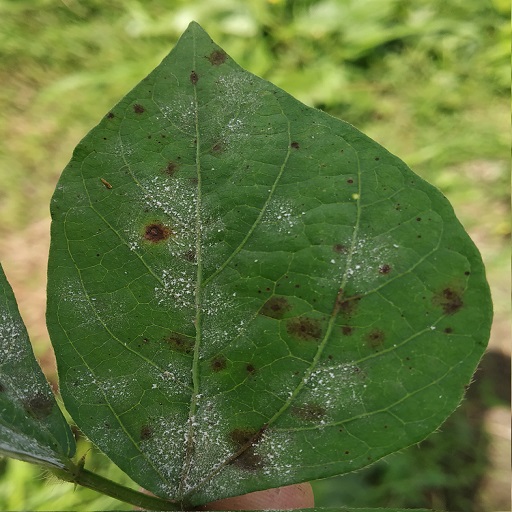
Label: Powdery Mildew